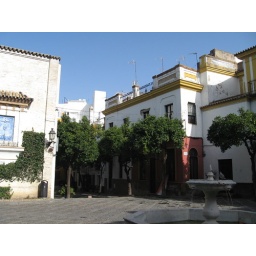
The narrow streets in the heart of Santa Cruise were amazing.There were trees laden with oranges everywhere